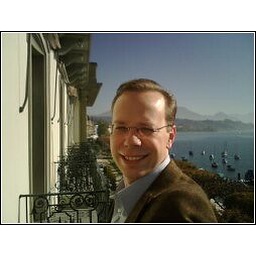
Looking East from my hotel balcony over the lake at Lucerne.